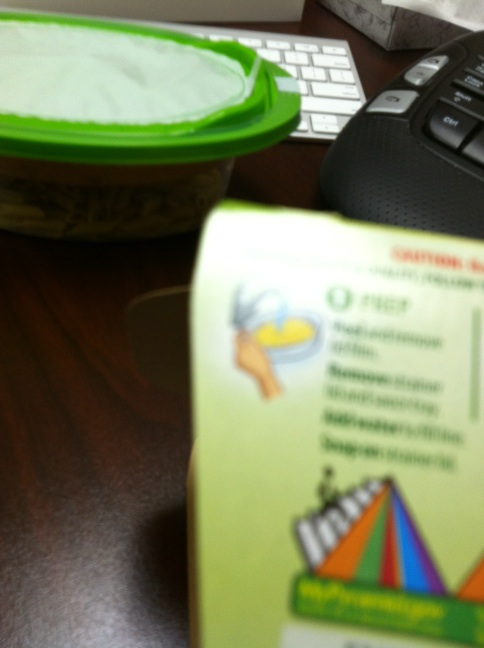Question: What is the expiration date?
Answer: unanswerable